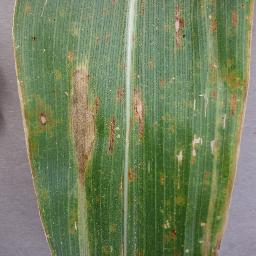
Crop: corn
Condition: (maize)_northern_blight